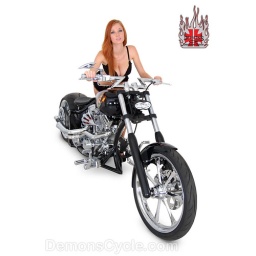
Red Hot Martini softail pro-street custom motorcycle by Demon's Cycle and hot bikini red-head girl